Bobolink

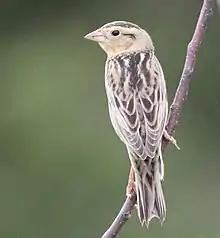
Female

The bobolink breeds in the summer in North America across much of southern Canada and the northern United States; from 1966 to 2015 the species experienced a greater than 1.5% annual population decrease throughout most of its breeding range, extending from the Midwestern United States to the Canadian Maritimes. The bobolink migrates long distances, wintering in southern South America. One bird was tracked migrating over the course of the year, often flying long distances up to in a single day, then stopping to recuperate for days or weeks.